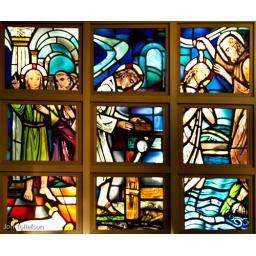
Stained glass window in Bethel Lutheran church.